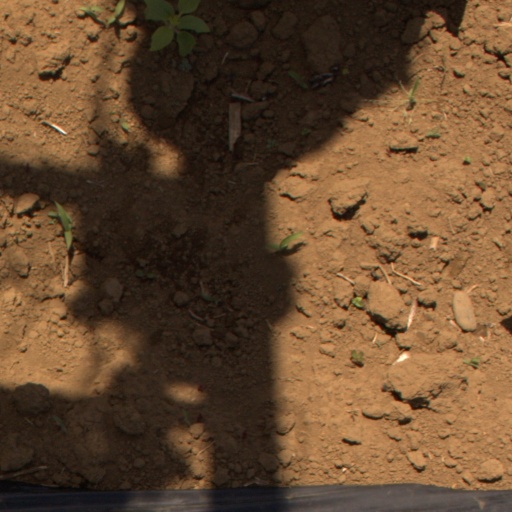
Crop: Jerusalem artichoke